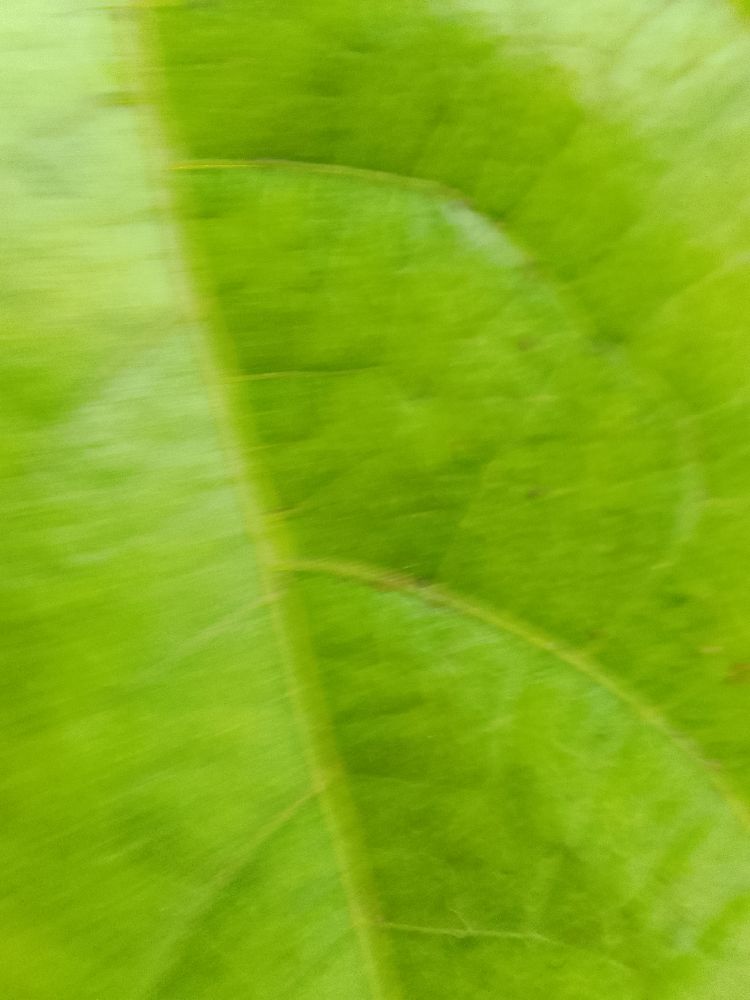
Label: healthy